Richard Keble

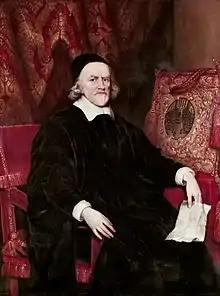
Keble as Lord Commissioner

Richard Keble (died 1683/84) was an English lawyer and judge, a supporter of the Parliamentarian cause during the English Civil War. During the early years of the Interregnum he was a Keeper of the Great Seal. He was also an active judge who presided at several high-profile trials. At the Restoration under a provision in the Indemnity and Oblivion Act he was forbidden from holding further public offices.